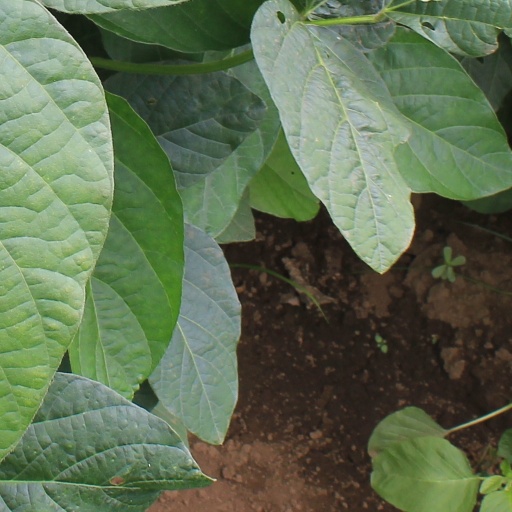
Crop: soybean